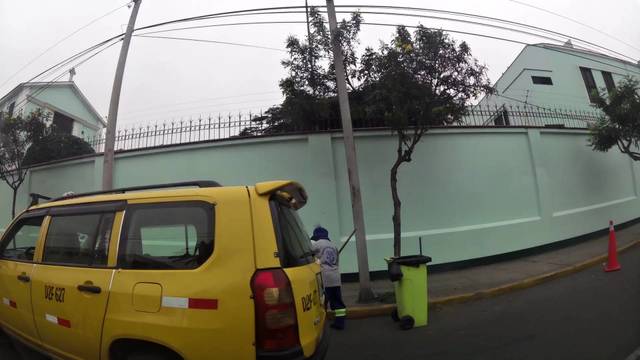
Region: Peru
Coordinates: -12.111, -77.029